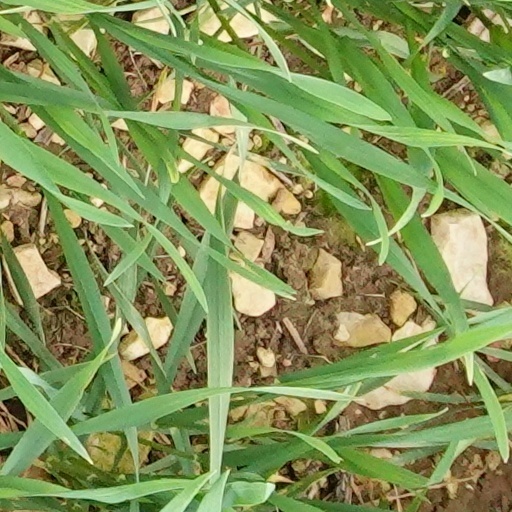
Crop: wheat